First Presbyterian Church (Glens Falls, New York)

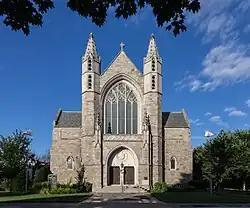
First Presbyterian Church

First Presbyterian Church is a historic Presbyterian church at 402-410 Glen Street in Glens Falls, New York. Completed in 1929, this church took three years to build. It is a substantial stone Neo-gothic-style church in a cruciform plan. It was designed by architect Ralph Adams Cram (1863-1942).